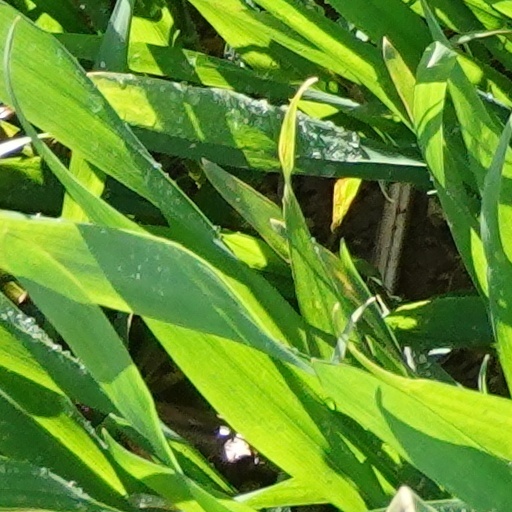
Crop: wheat